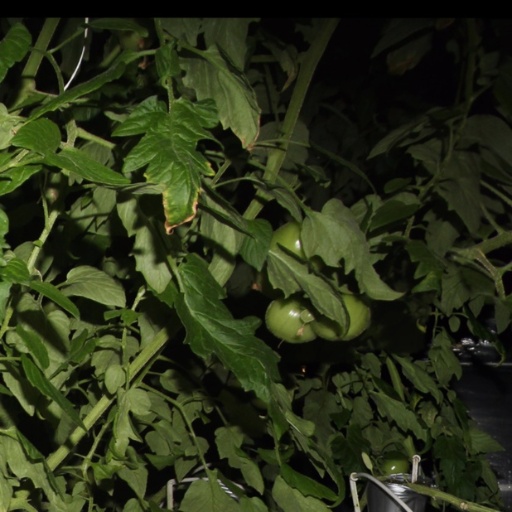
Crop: tomato